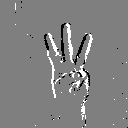
ASL letter: w